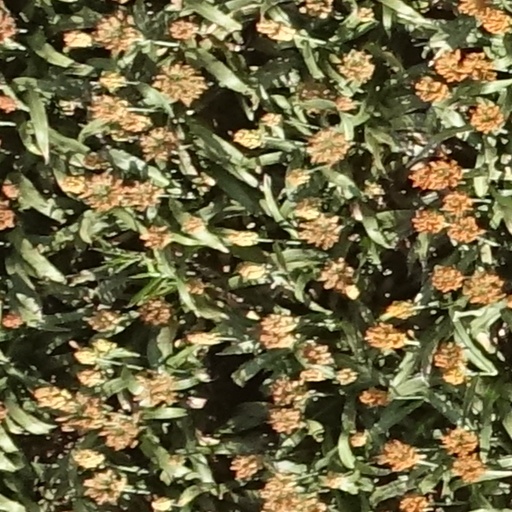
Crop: sorghum